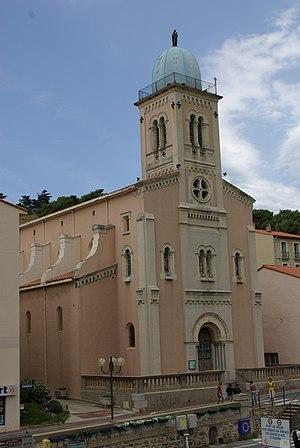
Joseph, François, Antoine Font, né à Prades le 14 juin 1831 et mort le 17 octobre 1908, est un prêtre catholique et historien spécialiste de l'histoire religieuse du département des Pyrénées-Orientales. Il a notamment écrit des ouvrages sur les abbayes Saint-Martin du Canigou et Saint-Michel de Cuxa. Il est pendant dix-sept ans curé de la paroisse de Codalet, où se trouve Saint-Michel de Cuxa, et profite de cette période sur place pour rassembler des documents sur l'histoire de cette abbaye. De 1882 à 1890, il est curé de Port-Vendres, où il mène la construction d'une nouvelle église paroissiale.
Port-Vendres [pɔʁvɑ̃ːdʁ] ou Portvendres est une commune française, située dans le département des Pyrénées-Orientales en région Occitanie. Culturellement, elle fait partie de la Catalogne du Nord. Ses habitants sont appelés les Port-Vendrais.